Count Basie

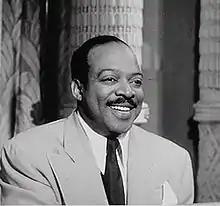
Basie in "Rhythm and Blues Revue" (1955)

The big band era appeared to have ended after the war, and Basie disbanded the group. For a while, he performed in combos, sometimes stretched to an orchestra. In 1950, he headlined the Universal-International short film ""Sugar Chile" Robinson, Billie Holiday, Count Basie and His Sextet." He reformed his group as a 16-piece orchestra in 1952. This group was eventually called the New Testament band. Basie credited Billy Eckstine, a top male vocalist of the time, for prompting his return to Big Band. He said that Norman Granz got them into the Birdland club and promoted the new band through recordings on the Mercury, Clef, and Verve labels. By 1956, Basie's recordings were also showcased by Ben Selvin within the RCA Thesaurus transcription library. The jukebox era had begun, and Basie shared the exposure along with early rock'n'roll and rhythm and blues artists. Basie's new band was more of an ensemble group, with fewer solo turns, and relying less on "head" and more on written arrangements.